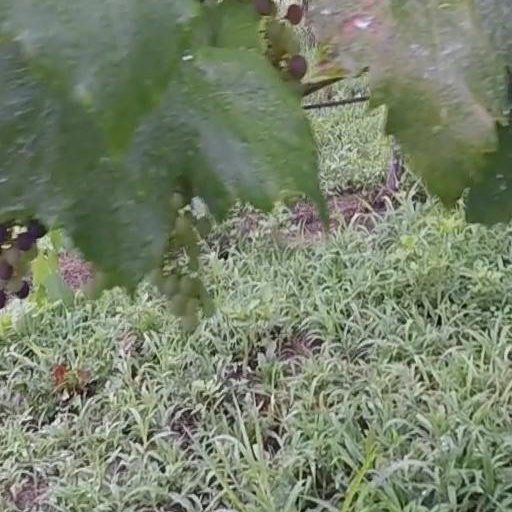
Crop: grape